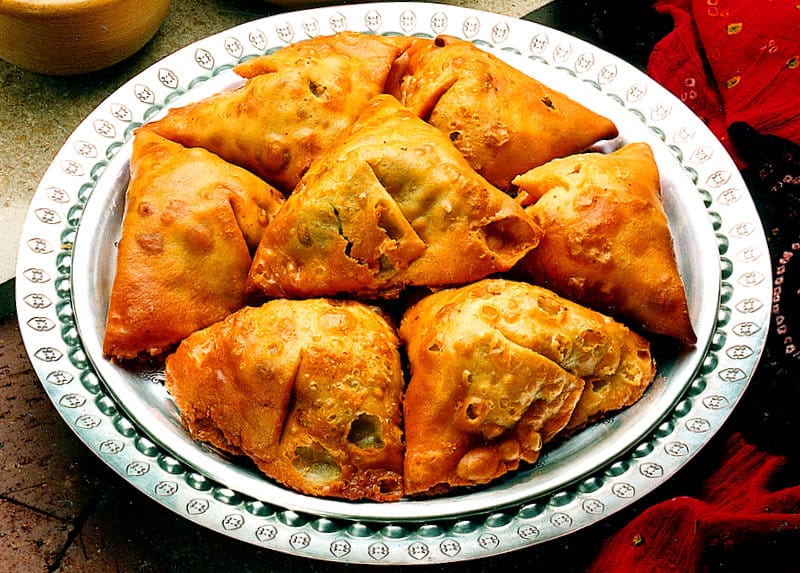
Dish: samosa